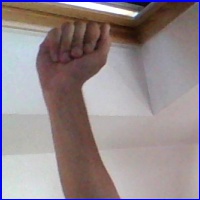
Letra: A